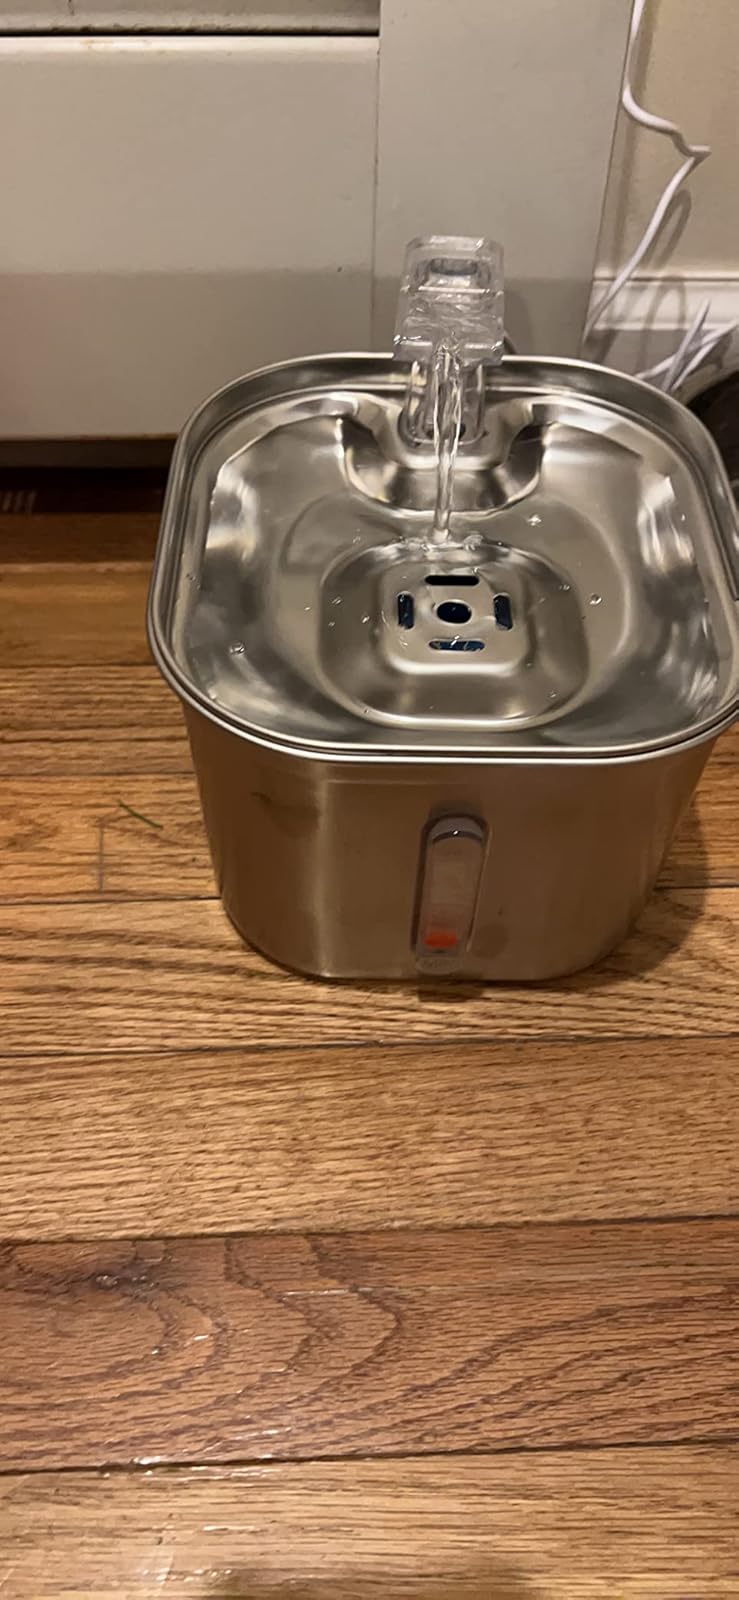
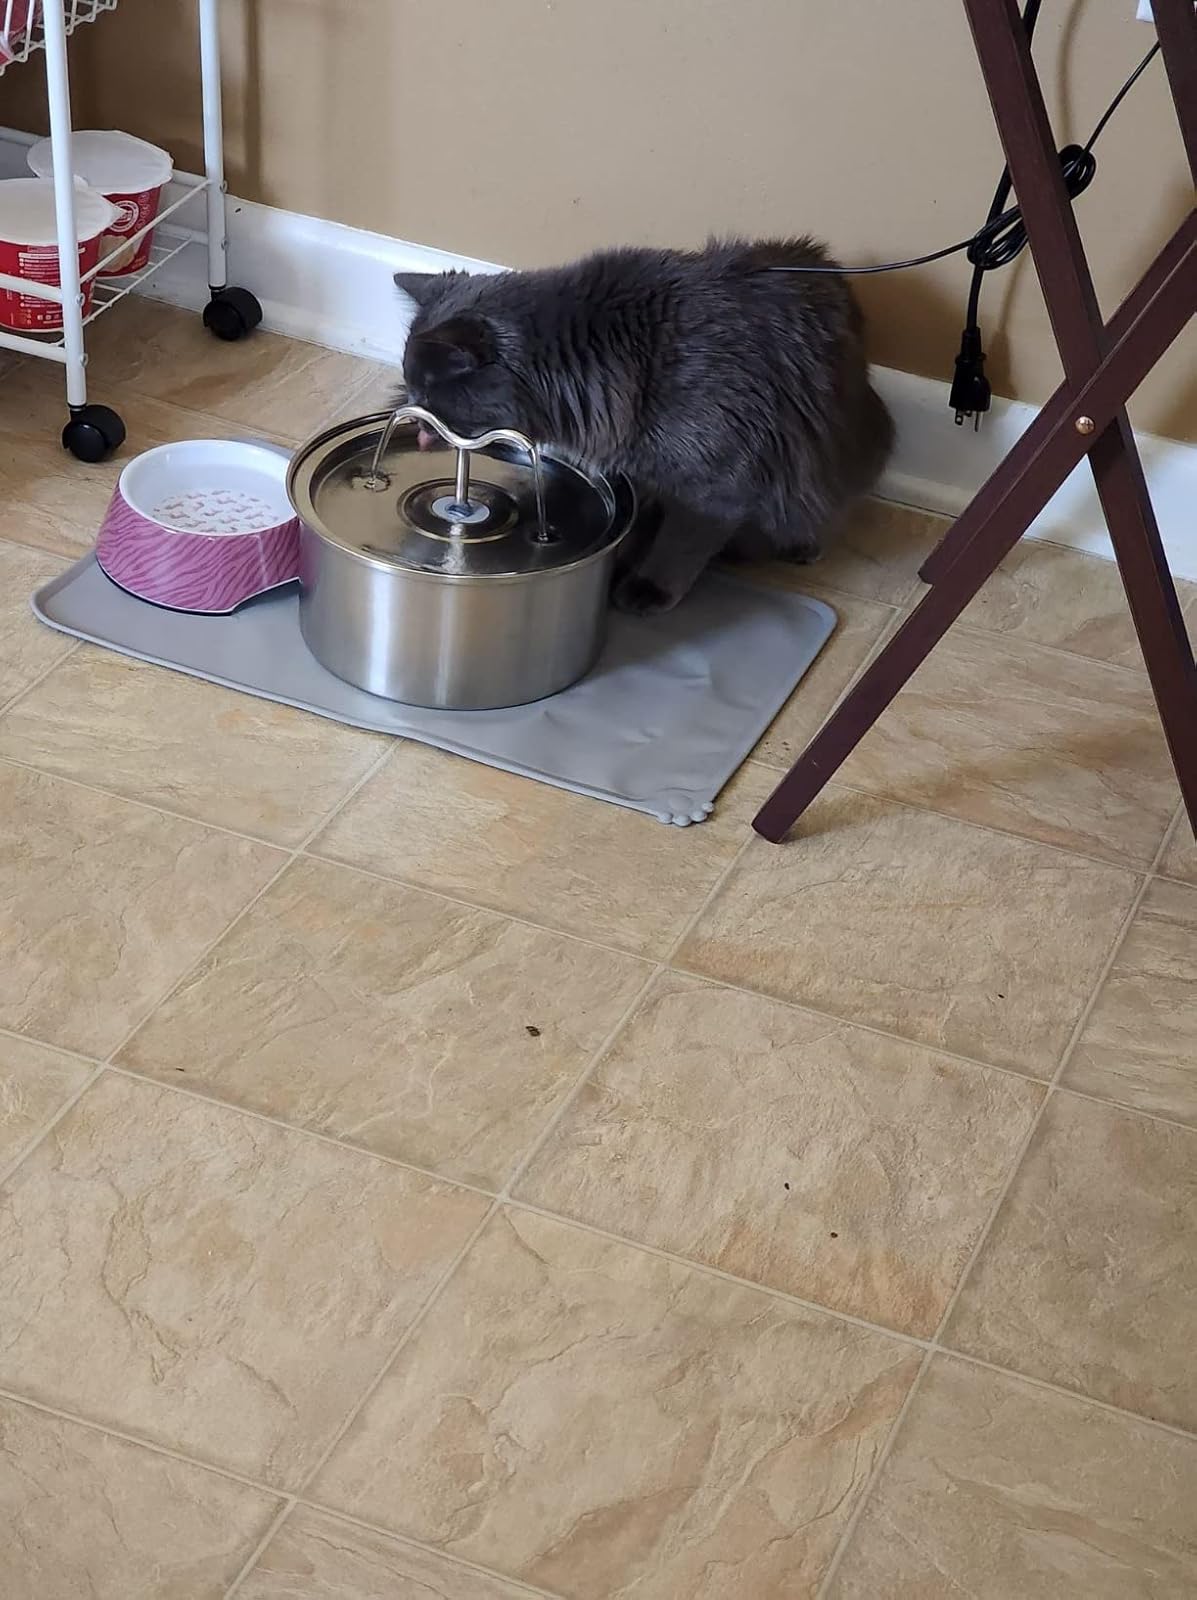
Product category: items_bowl
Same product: no